Mohammad Shafique Ullah

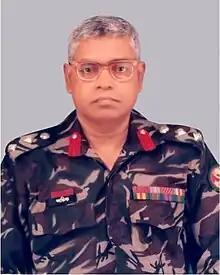

Mohammad Shafique Ullah (26 October 1941 – 31 March 2008) was a Bangladeshi fighter and retired colonel of the Bangladesh Army. He was one of only three field commissioned officers of the Bangladesh Armed Forces during the Liberation War of 1971 as officially documented in the "Bangladesh Gazette". For his exceptional bravery and service during the war, Shafique Ullah was awarded the Bir Protik, the fourth-highest gallantry award for military personnel in Bangladesh.